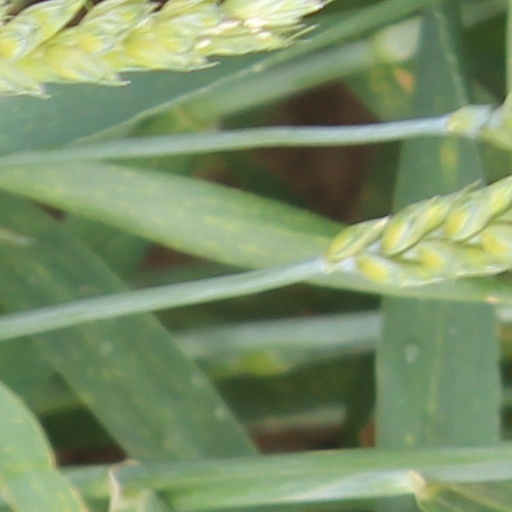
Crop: wheat